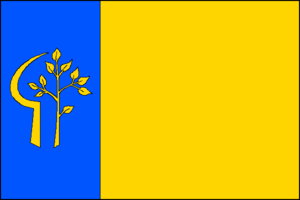
Bohutice est une commune du district de Znojmo, dans la région de Moravie-du-Sud, en République tchèque. Sa population s'élevait à 630 habitants en 2019.